Grand Coulee Dam

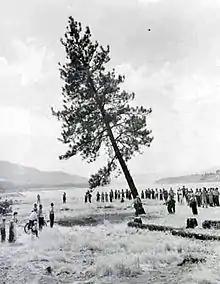
Banks and Smith felling the last tree in the reservoir zone, 1941

In 1933, Reclamation began efforts to purchase land behind the dam as far as upstream for the future reservoir zone. The reservoir, known later as Lake Roosevelt, flooded and Reclamation acquired an additional around the future shoreline. Within the zone were eleven towns, two railroads, three state highways, about one hundred and fifty miles of country roads, four sawmills, fourteen bridges, four telegraph and telephone systems, and many power lines and cemeteries. All facilities had to be purchased or relocated, and 3,000 residents were relocated. The Anti-Speculation Act was passed in 1937, limiting the amount of land farmers could own to prevent inflated prices.